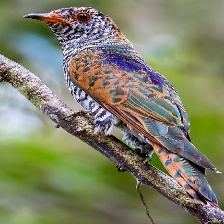
Species: VIOLET CUCKOO
Scientific name:  CHRYSOCOCCYX XANTHORHYNCHUS